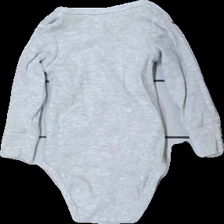
View: back
Type: Top
Category: Children
Brand: Lindex
Colors: Grey
Material: ?
Cut: Regular
Size: 68
Season: All
Damage location: top center
Damage 2 location: middle center
Price range: 50-100
Recommended usage: Reuse
Description: grå långärmad body
Comment: body/byxdress